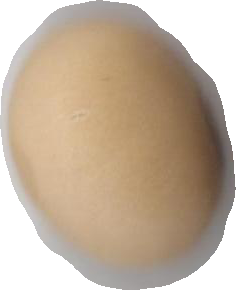
Variety: Anjasmoro